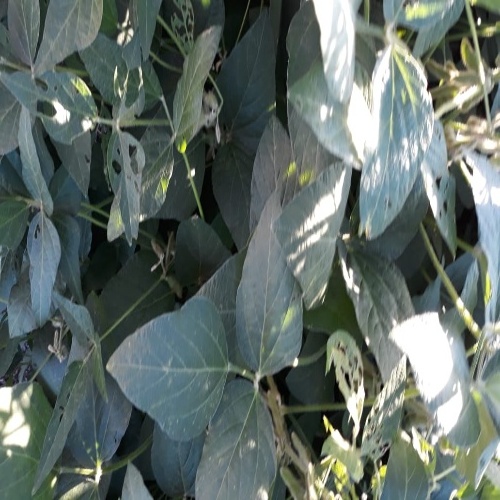
Label: Caterpillar